Beaver Wars

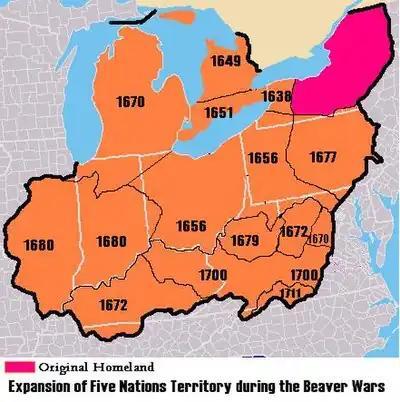
A map of Iroquois expansion during the war. Peace was re-established with the French in 1666, and the Iroquois returned to their westward conquest of all the land between the French and Algonquin territory.

In January 1666, Governor Daniel de Rémy de Courcelle attempted to invade the Mohawk homeland. The invasion force of 400 to 500 men briefly skirmished with the Mohawk but failed to reach their villages as the French soldiers were ill-equipped to operate in the cold and deep snow.